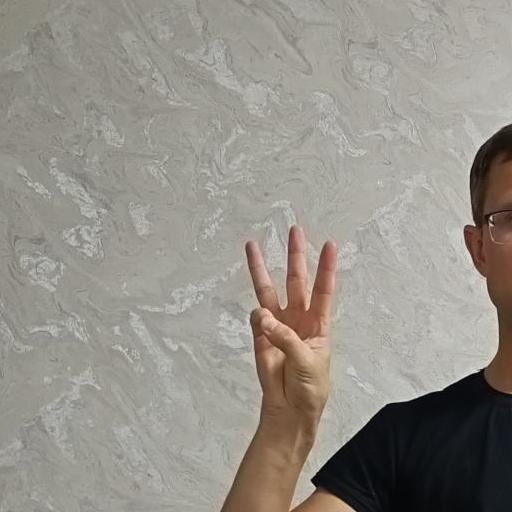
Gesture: three